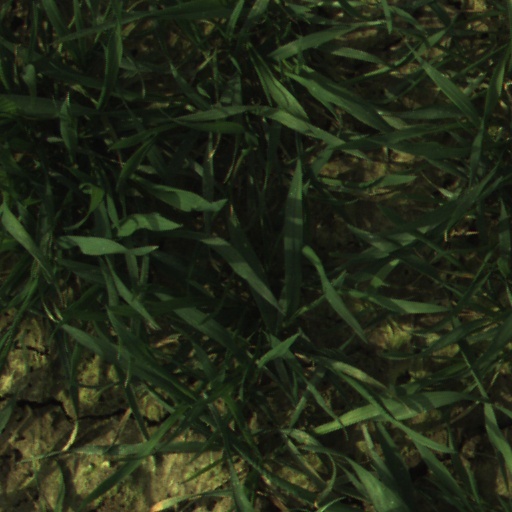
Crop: wheat